Leopard 2E

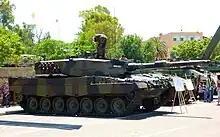
A Spanish Leopard 2A4 in 2010. Spain initially leased 108 Leopard 2A4s in 1995 from Germany. The lease was extended from 2001 to 2005. Later, Spain bought them for 15 million euros.

A memorandum of understanding was signed on 1995 between the German and Spanish governments, setting the foundations for an acquisition of up to 308 brand-new Leopard 2Es. These were to be assembled in Spain by Santa Bárbara Sistemas, with 60–70 percent of the components manufactured by Spanish companies, and production taking place between 1998 and 2003. Furthermore, the German government agreed to lend the Spanish army 108 Leopard 2A4s for training purposes for a period of five years. These vehicles were delivered between November 1995 and June 1996. In 1998, Spain agreed to procure the ceded and reduce production of the brand-new Leopard 2E to 219 vehicles. In 2005 it was declared that the 108 Leopard 2A4s were to cost Spain just €16.9m, to be paid by 2016.